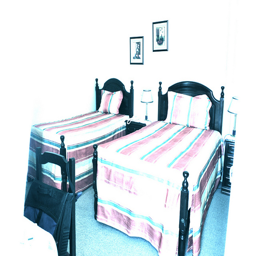
A couple of beds sitting next to each other.
Two small beds are sitting side by side
There are two pictures on the wall above the beds.
Twin beds with matching covers, nightstands, and lamps.
Two twin size beds with striped blankets and pillows.